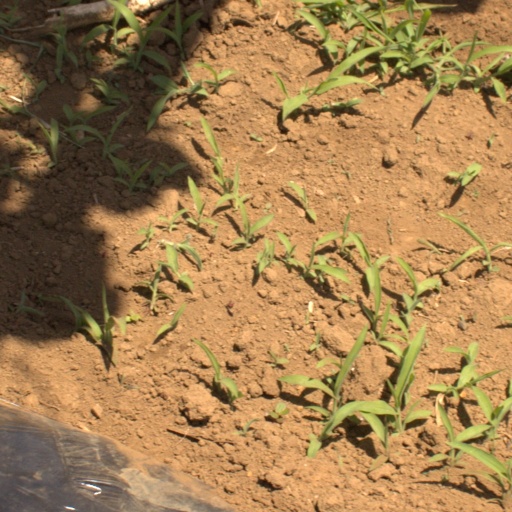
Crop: Jerusalem artichoke